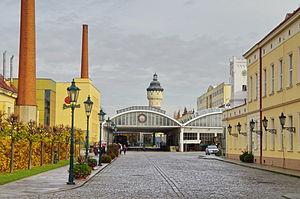
La capitale européenne de la culture est une ville désignée par l'Union européenne pour une période d'une année civile durant laquelle un programme de manifestations culturelles est organisé.
Plzeň ou Pilsen en français est une ville de la Tchéquie et le chef-lieu de la région de Plzeň. Sa population s'élevait à 172 441 habitants en 2019.